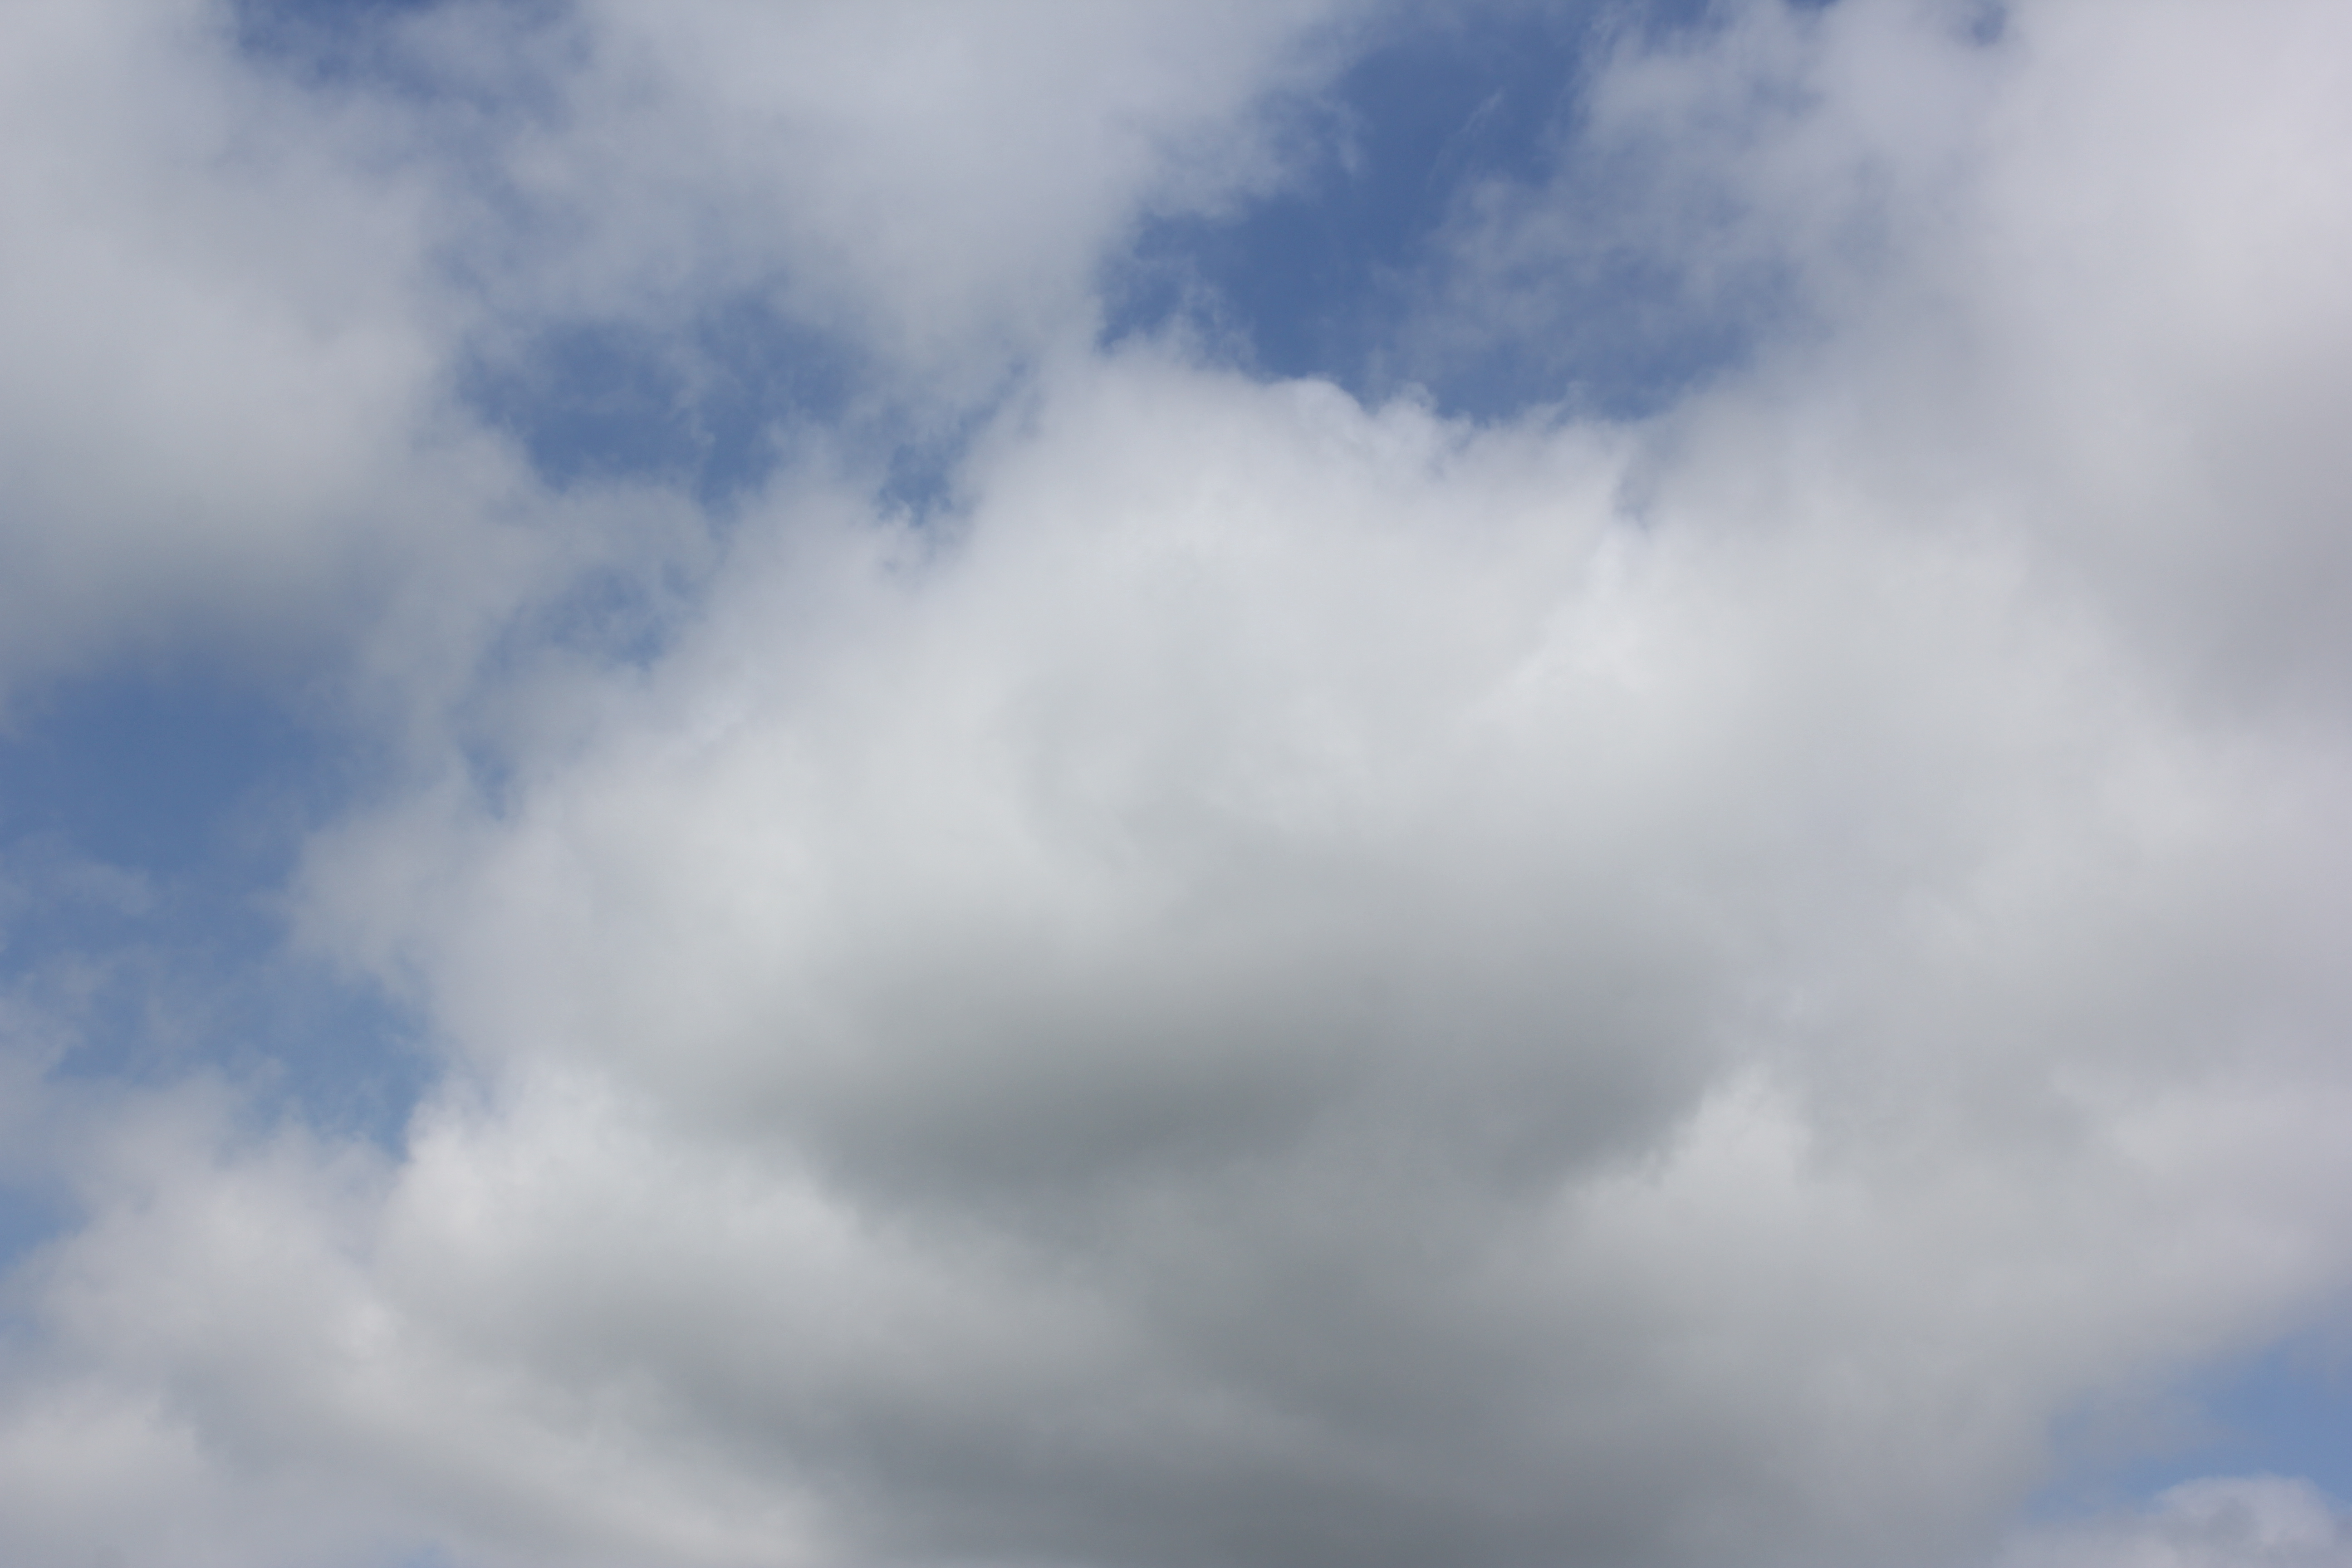
Cloud type: Cumulus